India House

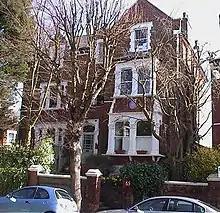
India House today. A number of blue plaques commemorate the stay of its various residents including Savarkar.

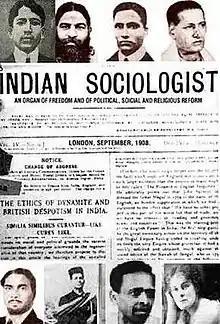
Clockwise from top left: Dhingra, Aiyar, Savarkar, Bapat, Gonne, Acharya, Kanhere and Pillai.Centre: "The Indian Sociologist", September 1908 issue.

India House was a student residence that existed between 1905 and 1910 at Cromwell Avenue in Highgate, North London. With the patronage of lawyer Shyamji Krishna Varma, it was opened to promote nationalist views among Indian students in Britain. This institute used to grant scholarships to Indian youths for higher studies in England. The building rapidly became a hub for political activism, one of the most prominent for overseas revolutionary Indian nationalism. "India House" came to informally refer to the nationalist organisations that used the building at various times.